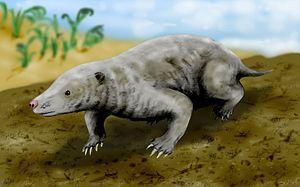
Selon la théorie synthétique de l'évolution, l’histoire évolutive des mammifères est passée par plusieurs stades depuis leurs ancêtres les synapsides selon un processus graduel qui a pris approximativement 100 Ma, du milieu du Permien, puis au cours du Trias, et jusqu'au milieu du Jurassique.
Fruitafossor windscheffeli, unique espèce du genre Fruitafossor, est une espèce éteinte de mammifères basaux, très proche des thériens, qui a vécu à la fin du Jurassique en Amérique du Nord il y a environ 150 million d'années et n'a été retrouvé à ce jour que dans la formation de Morrison dans le Colorado.